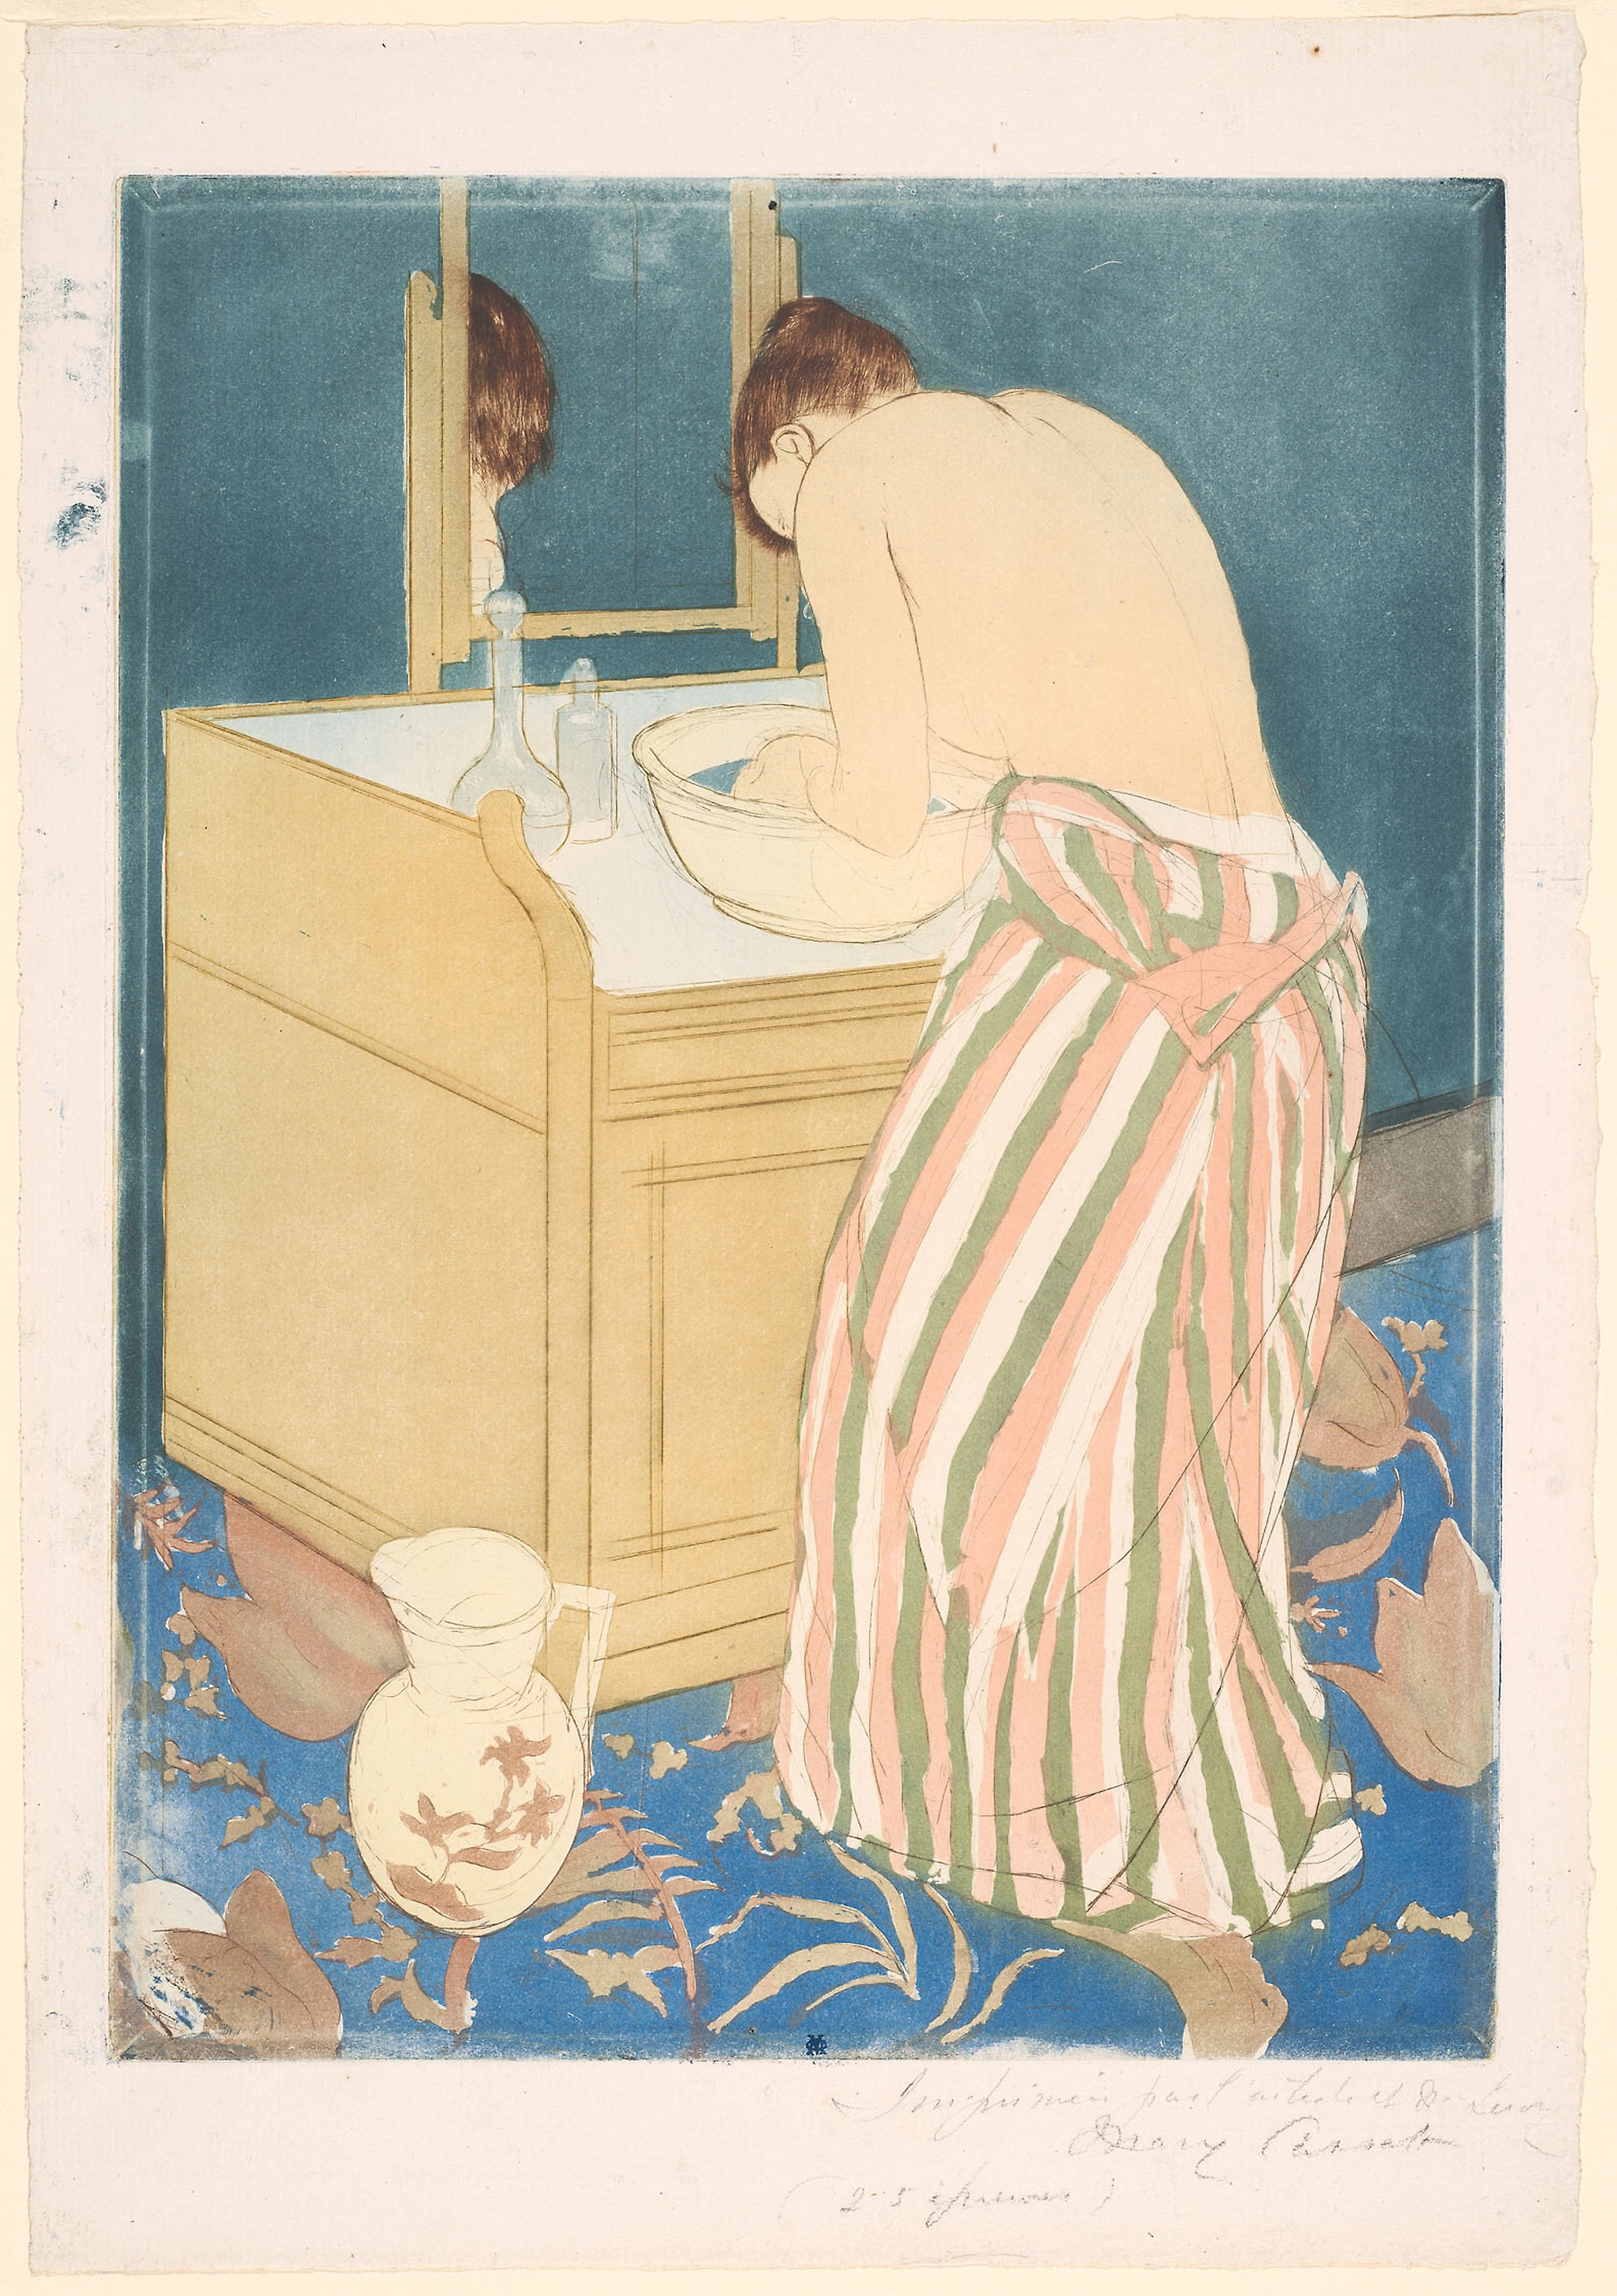
art, painting, picture frame, illustration, paint, watercolor paint, artwork, vintage clothing, paper